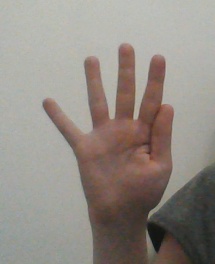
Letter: sheen